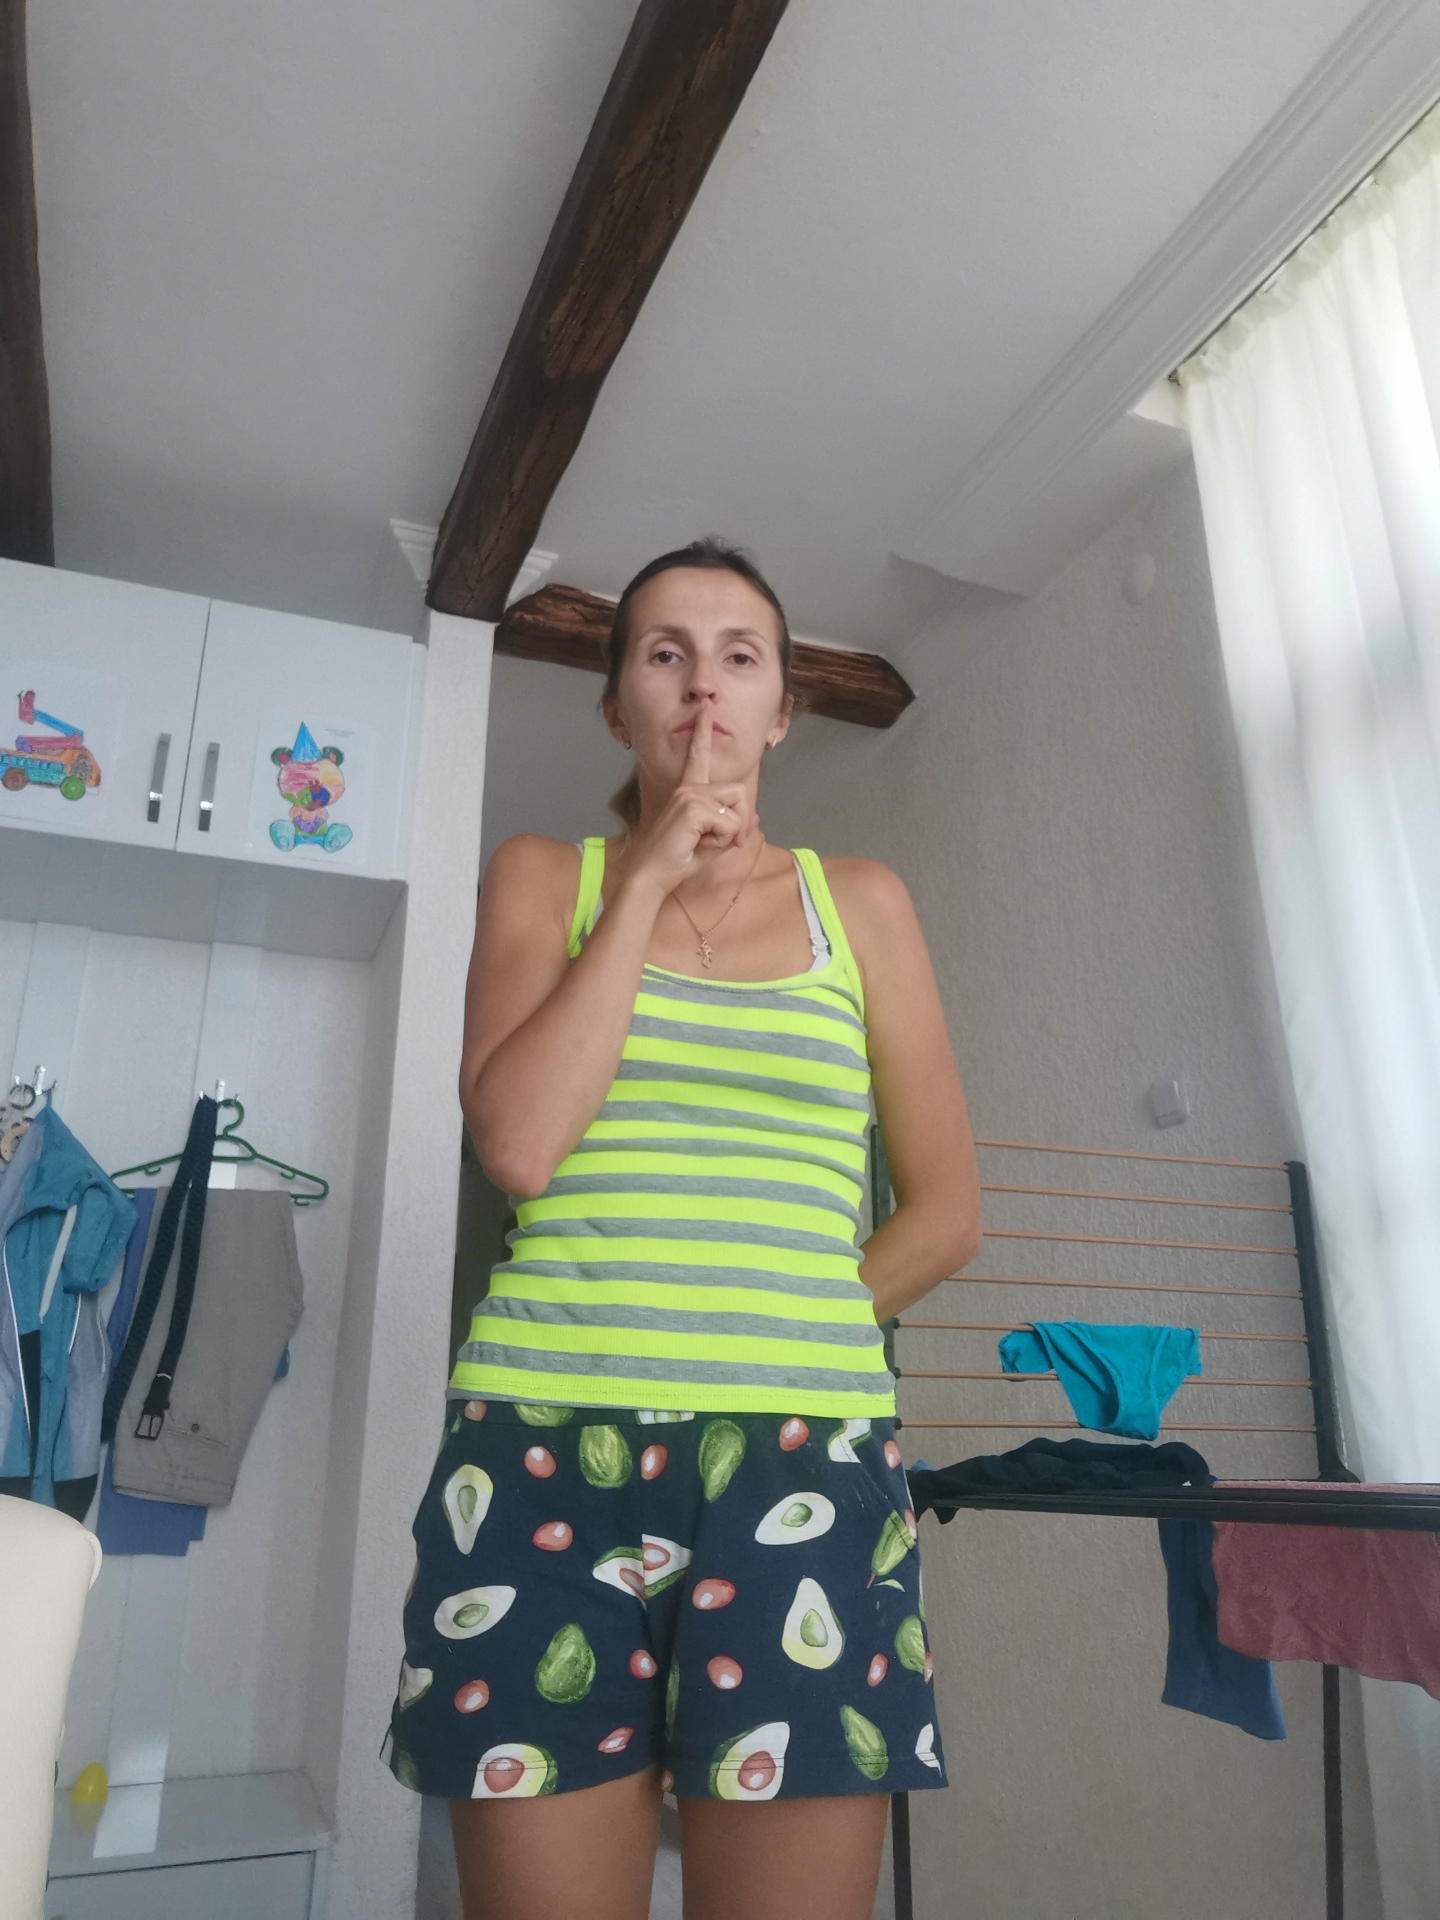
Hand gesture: mute